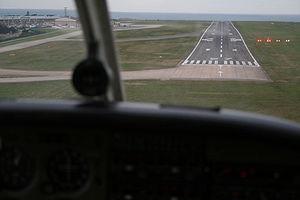
L'aéroport de Jersey est un aéroport situé dans la paroisse Saint-Pierre à Jersey dans les îles Anglo-Normandes.
L'Indicateur de pente d'approche, en anglais Precision Approach Path Indicator, couramment appelé par son acronyme PAPI, est un instrument de guidage visuel situé sur le coté d'une piste d'aérodrome ou d'aéroport, environ 300 mètres après le début de celle-ci. Il aide les avions à effectuer une approche correcte en leur indiquant s'ils sont sur la bonne pente de descente.